Viaducts of Atlanta

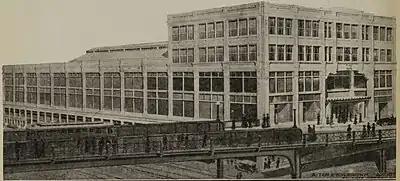
The Peachtree Street viaduct in front of the Peachtree Arcade, 1917

In January 1913, the Bellwood Viaduct was opened, allowing car and foot traffic to cross the railroad line parallel to Marietta Street to the west side of the city via Bellwood avenue (now Donald Lee Hollowell Parkway.).